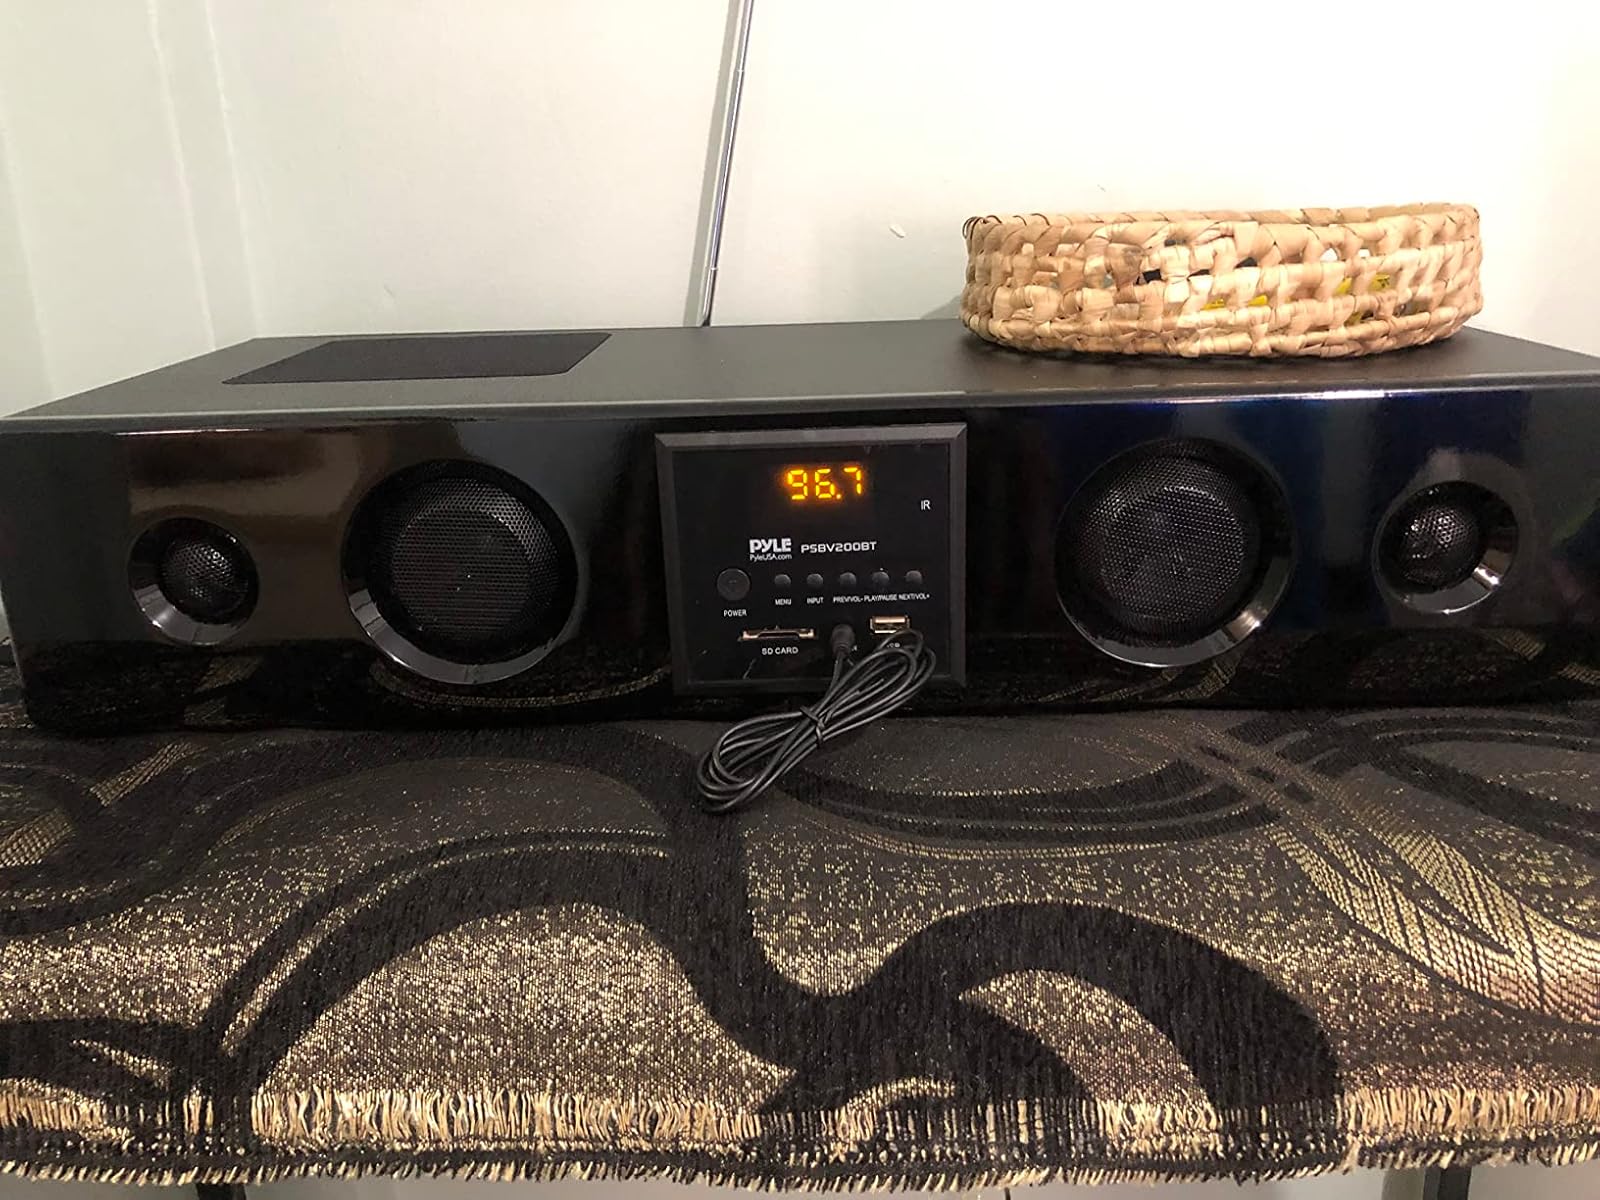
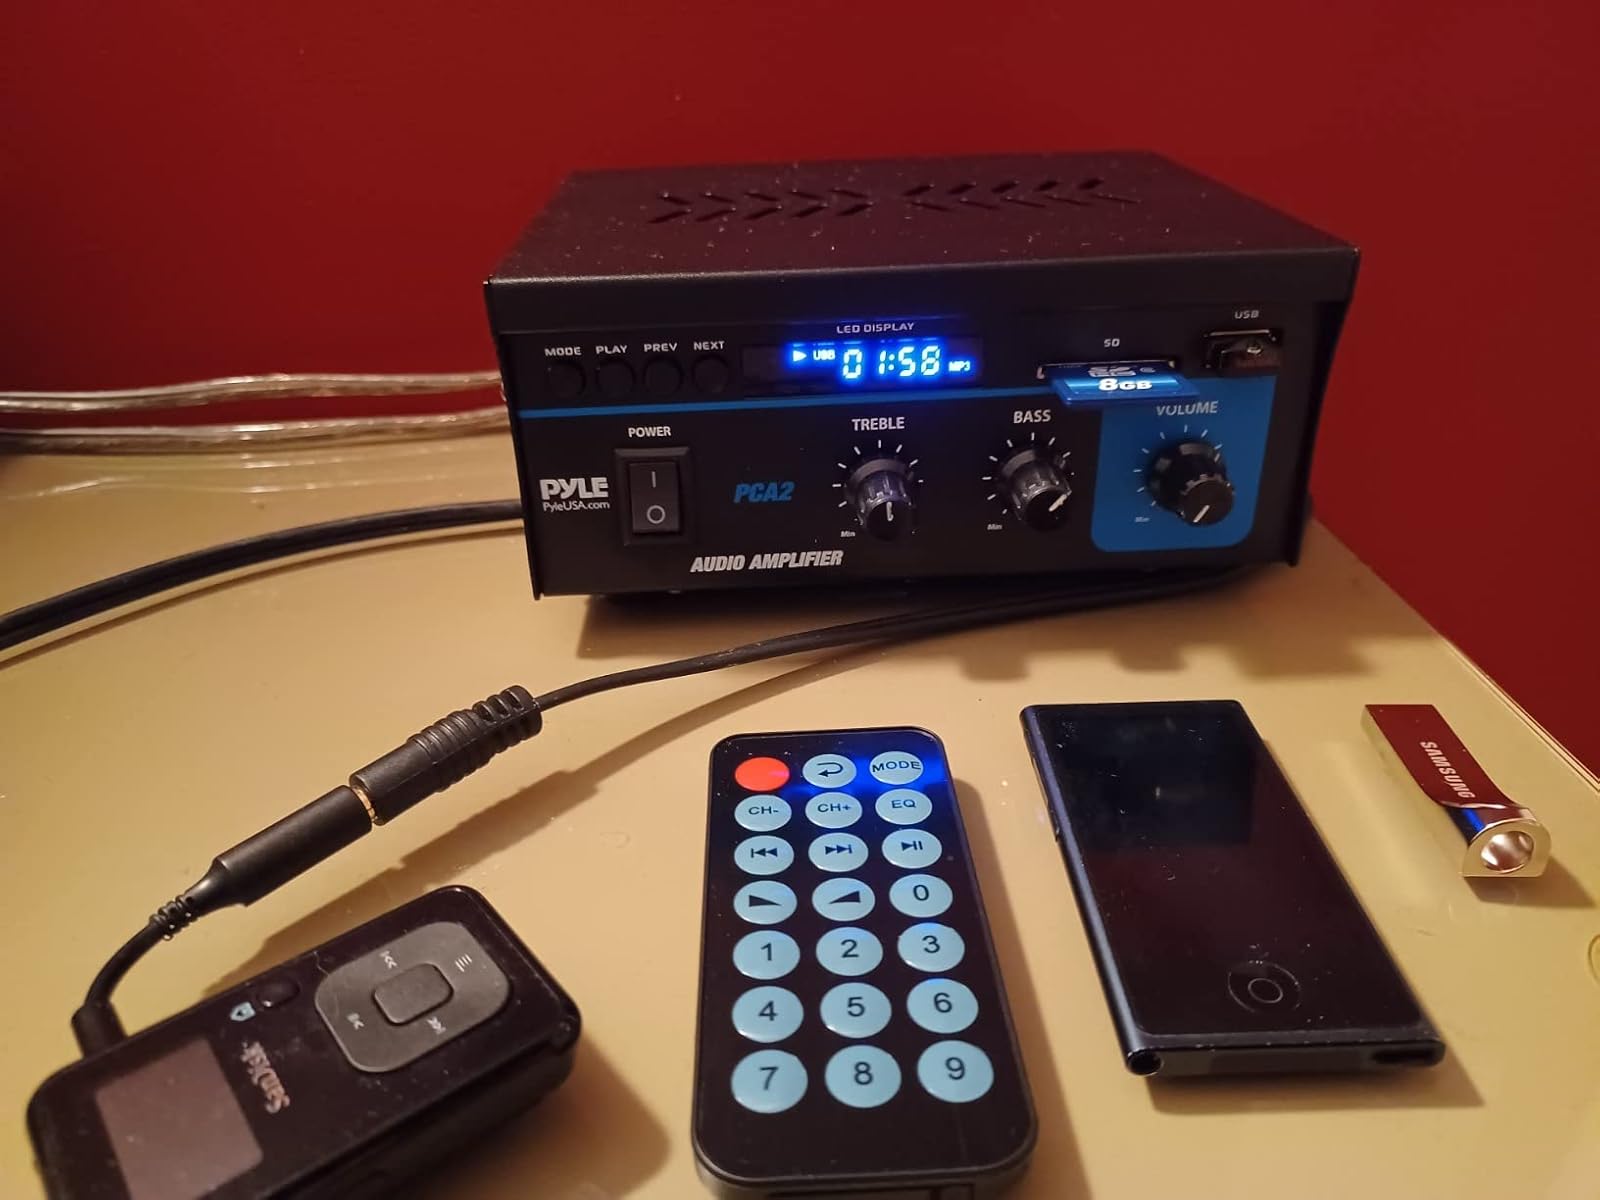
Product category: speaker
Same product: no